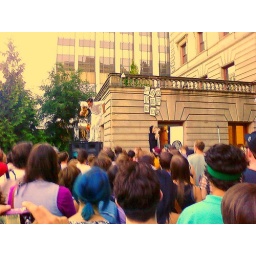
Yacht in black and white